Chicago Sky

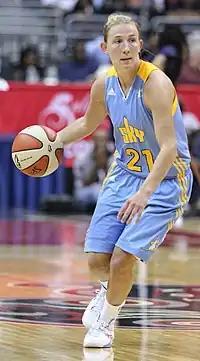
Courtney Vandersloot

In the 2014 season, the Sky posted an unimpressive 15–19 regular season record, but qualified for the playoffs as the 4th seed in the Eastern Conference. Guard Allie Quigley, who had grown up in nearby Joliet, Illinois, was named Sixth Woman of the Year. In the playoffs, they won two best-of-three series in the conference semifinals and finals to reach the WNBA Finals for the first time. In the best-of-five series, they were swept by the Phoenix Mercury in three games.